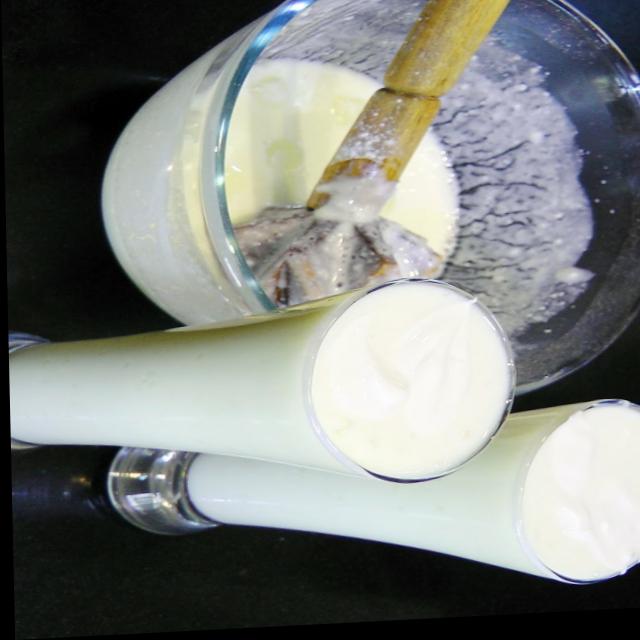
Dish: lassi